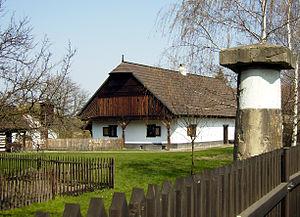
Přerov nad Labem est une commune du district de Nymburk, dans la région de Bohême-Centrale, en République tchèque. Sa population s'élevait à 1 217 habitants en 2020.